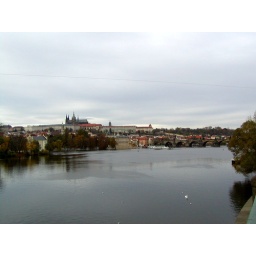
The castle can be seen in the background, beyond the Vltava river